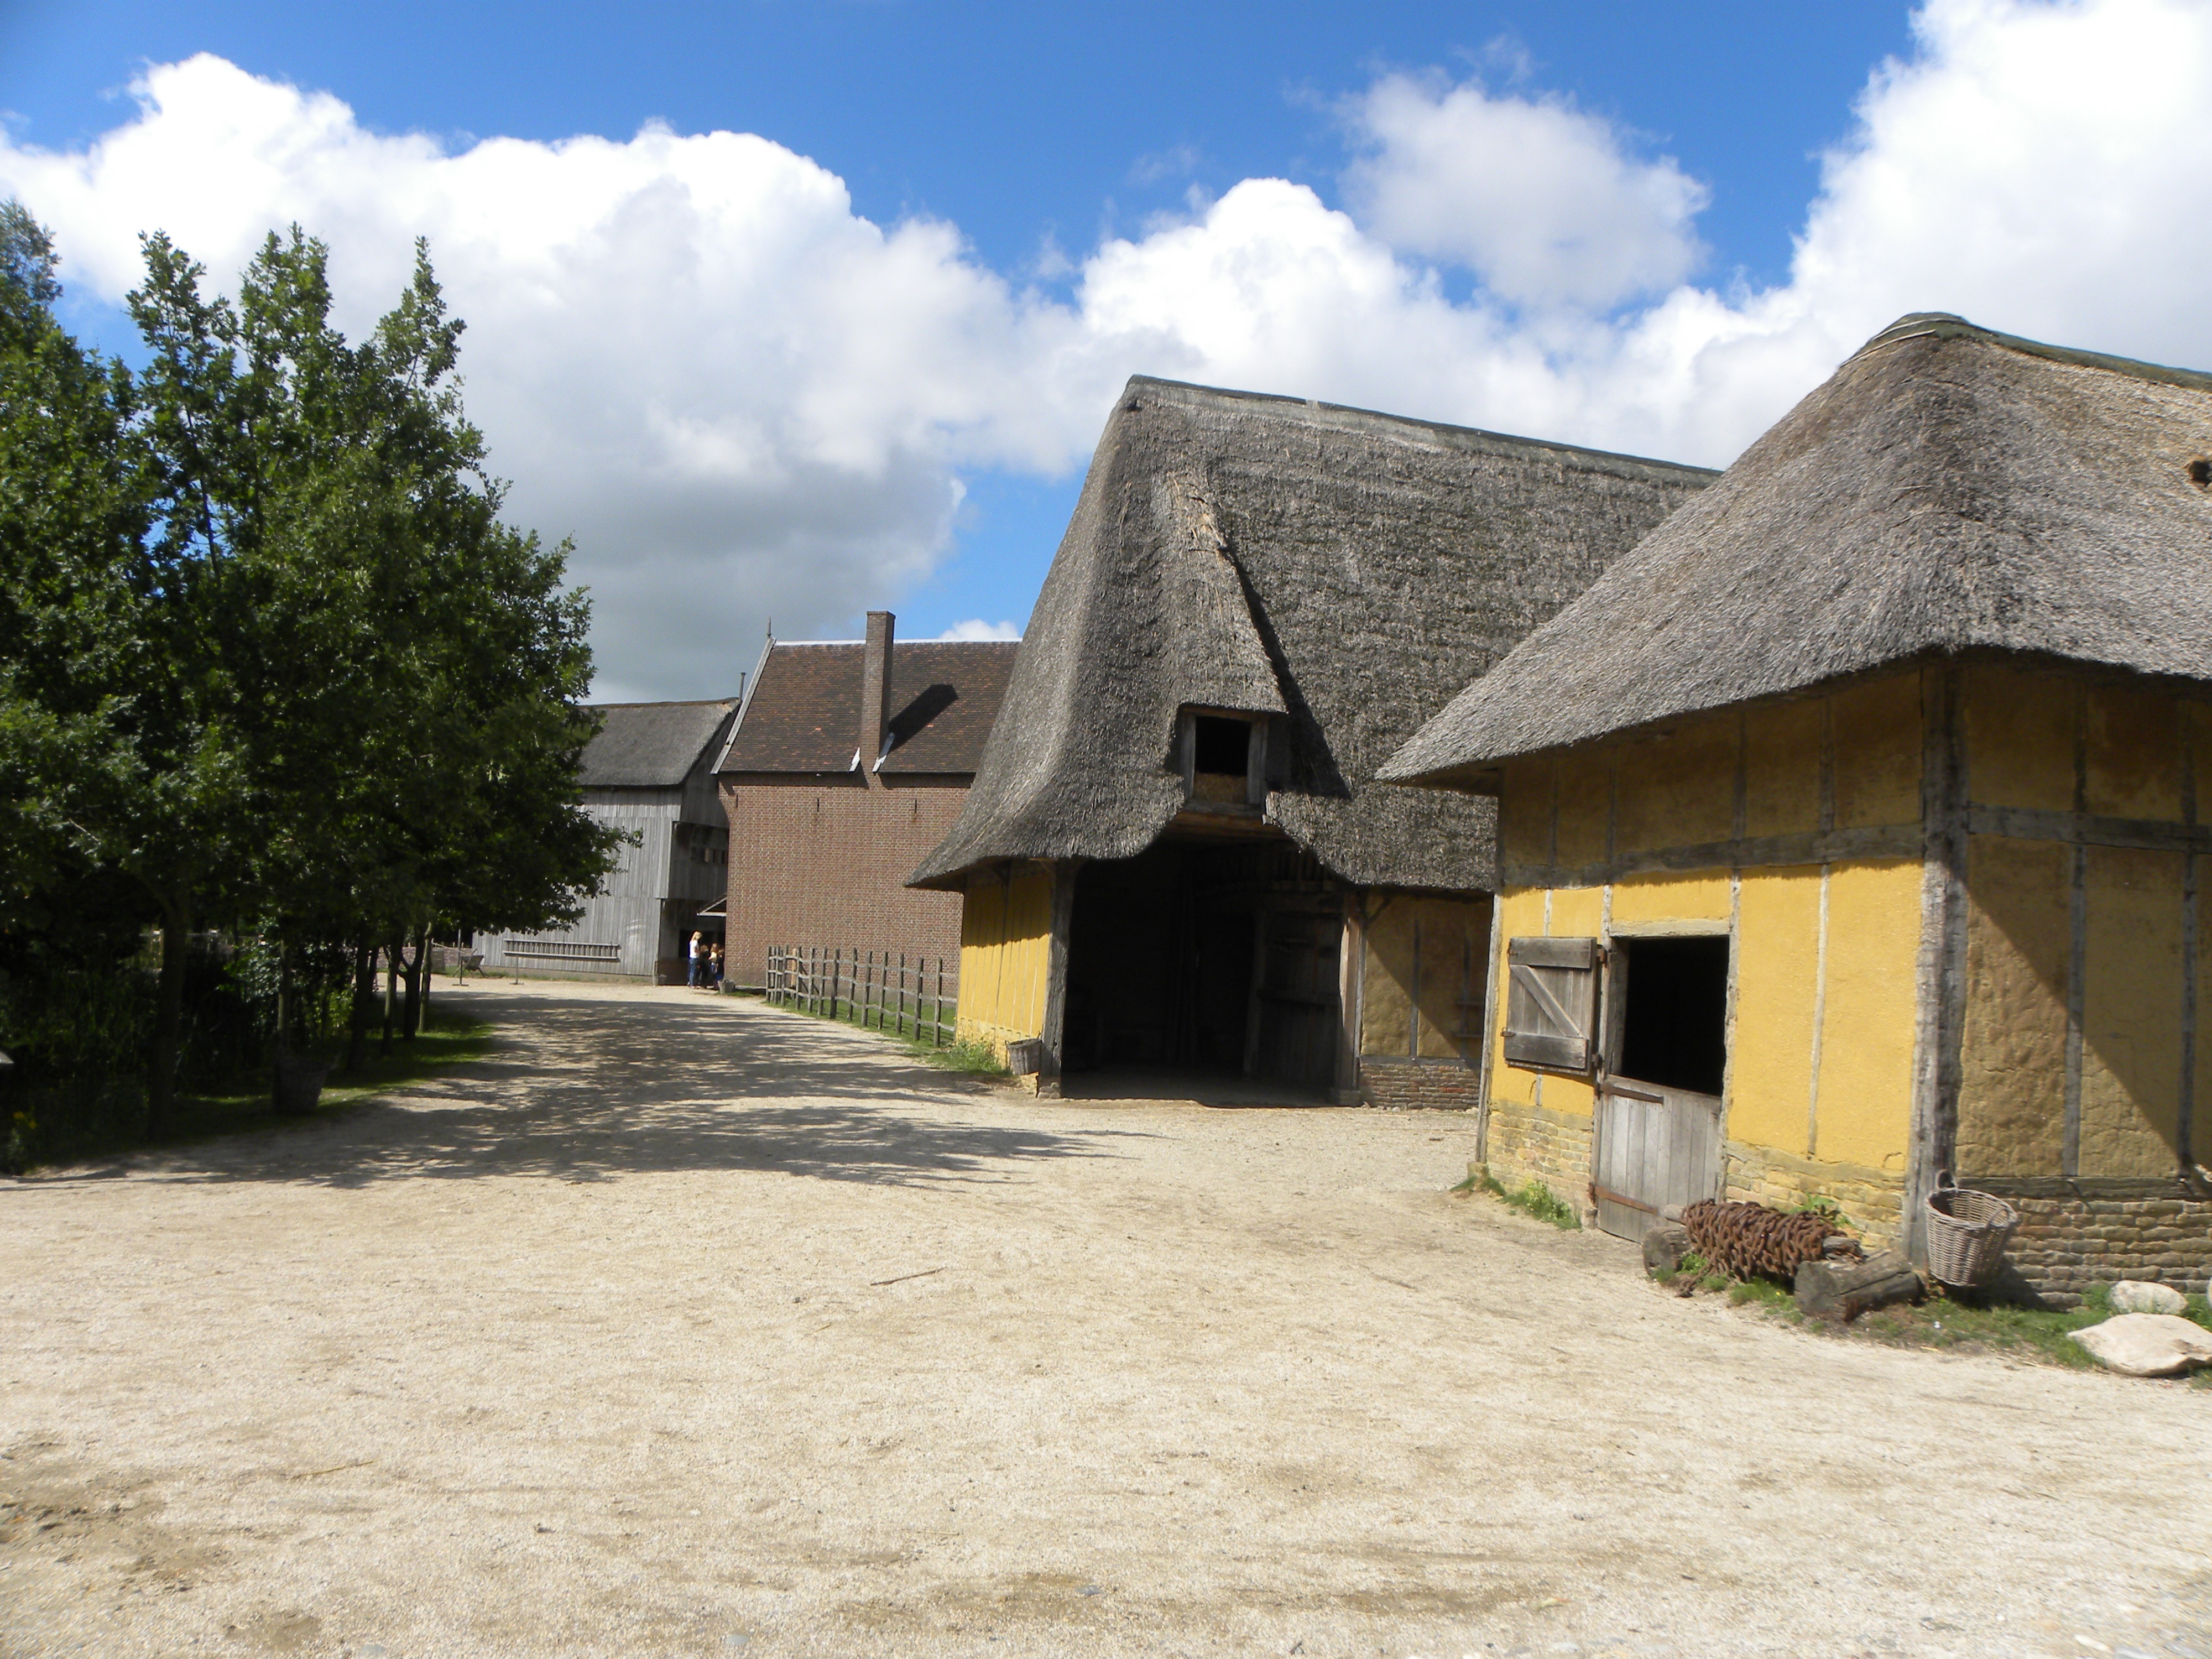
architecture, farm, house, roof, building, home, village, cottage, facade, property, farmhouse, history, estate, middle ages, real estate, rural area, archaeon